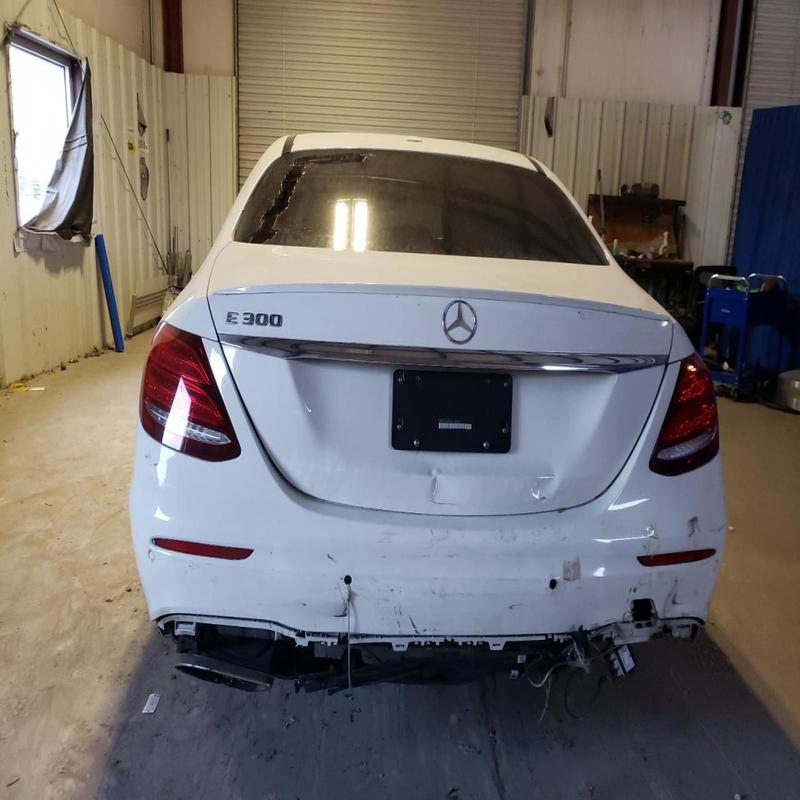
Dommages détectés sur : malle, pare-choc arrière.
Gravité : mineur